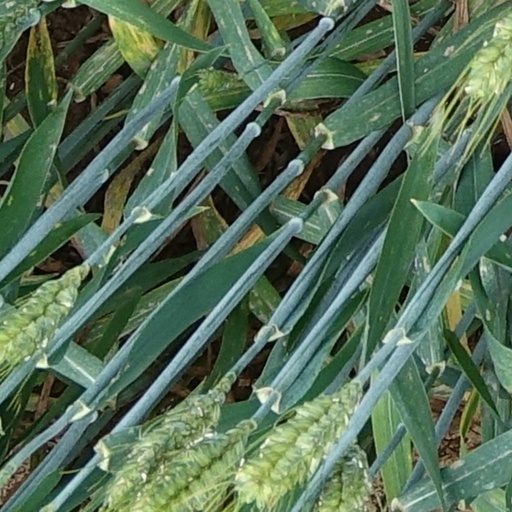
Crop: wheat